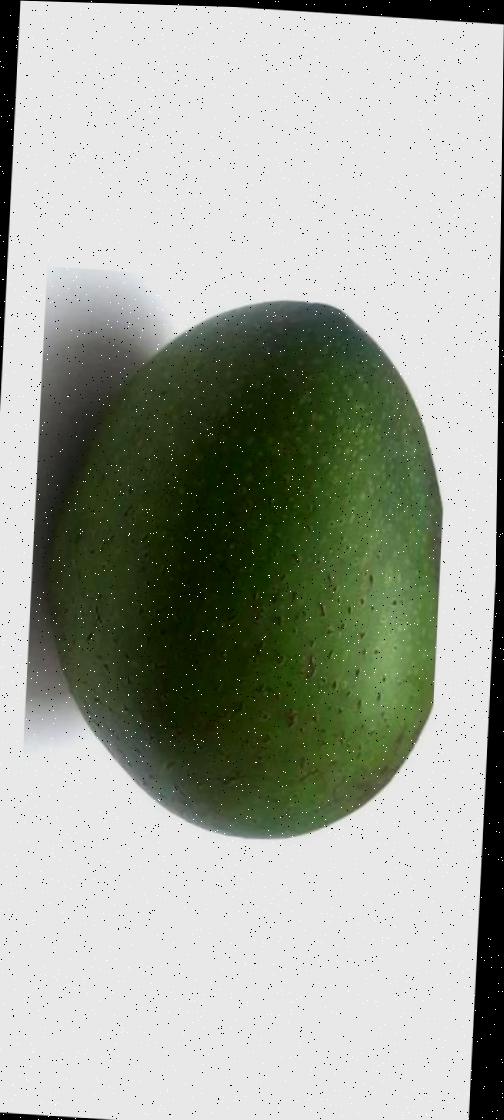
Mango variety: Ashshina Zhinuk